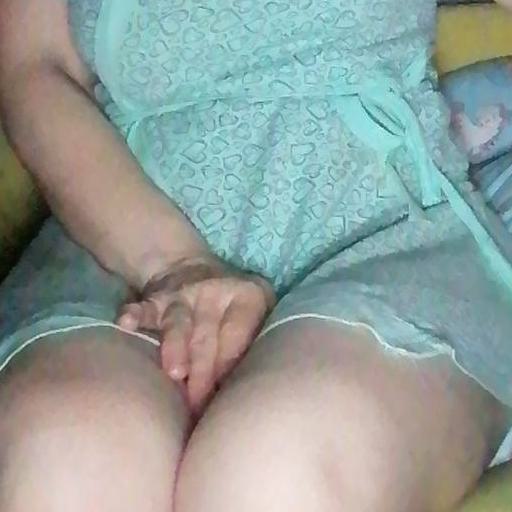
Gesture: no_gesture